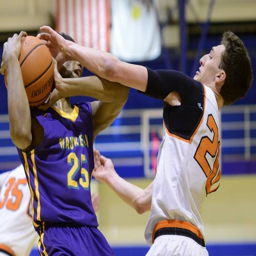
images from the boys basketball game .